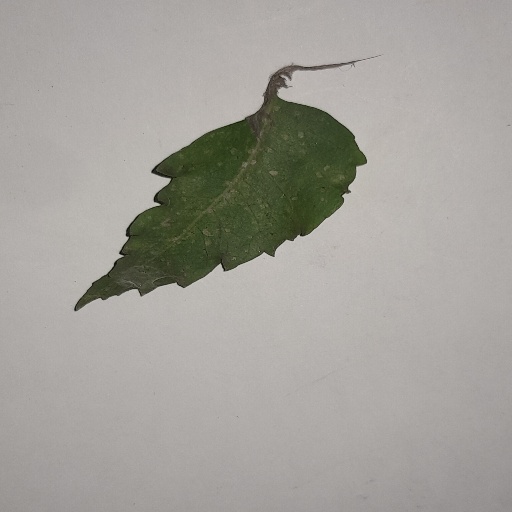
Species: Neem
Leaf condition: Powdery Mildew